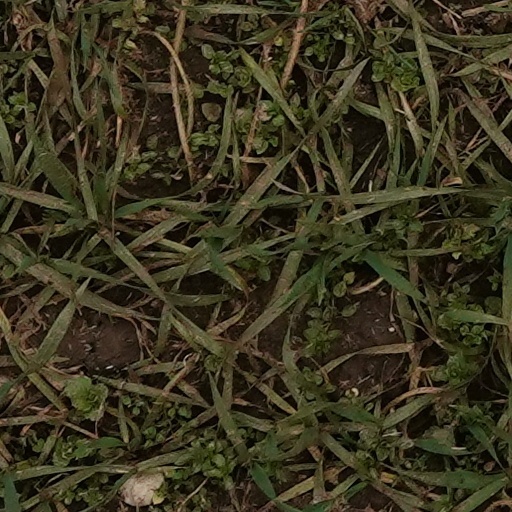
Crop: wheat